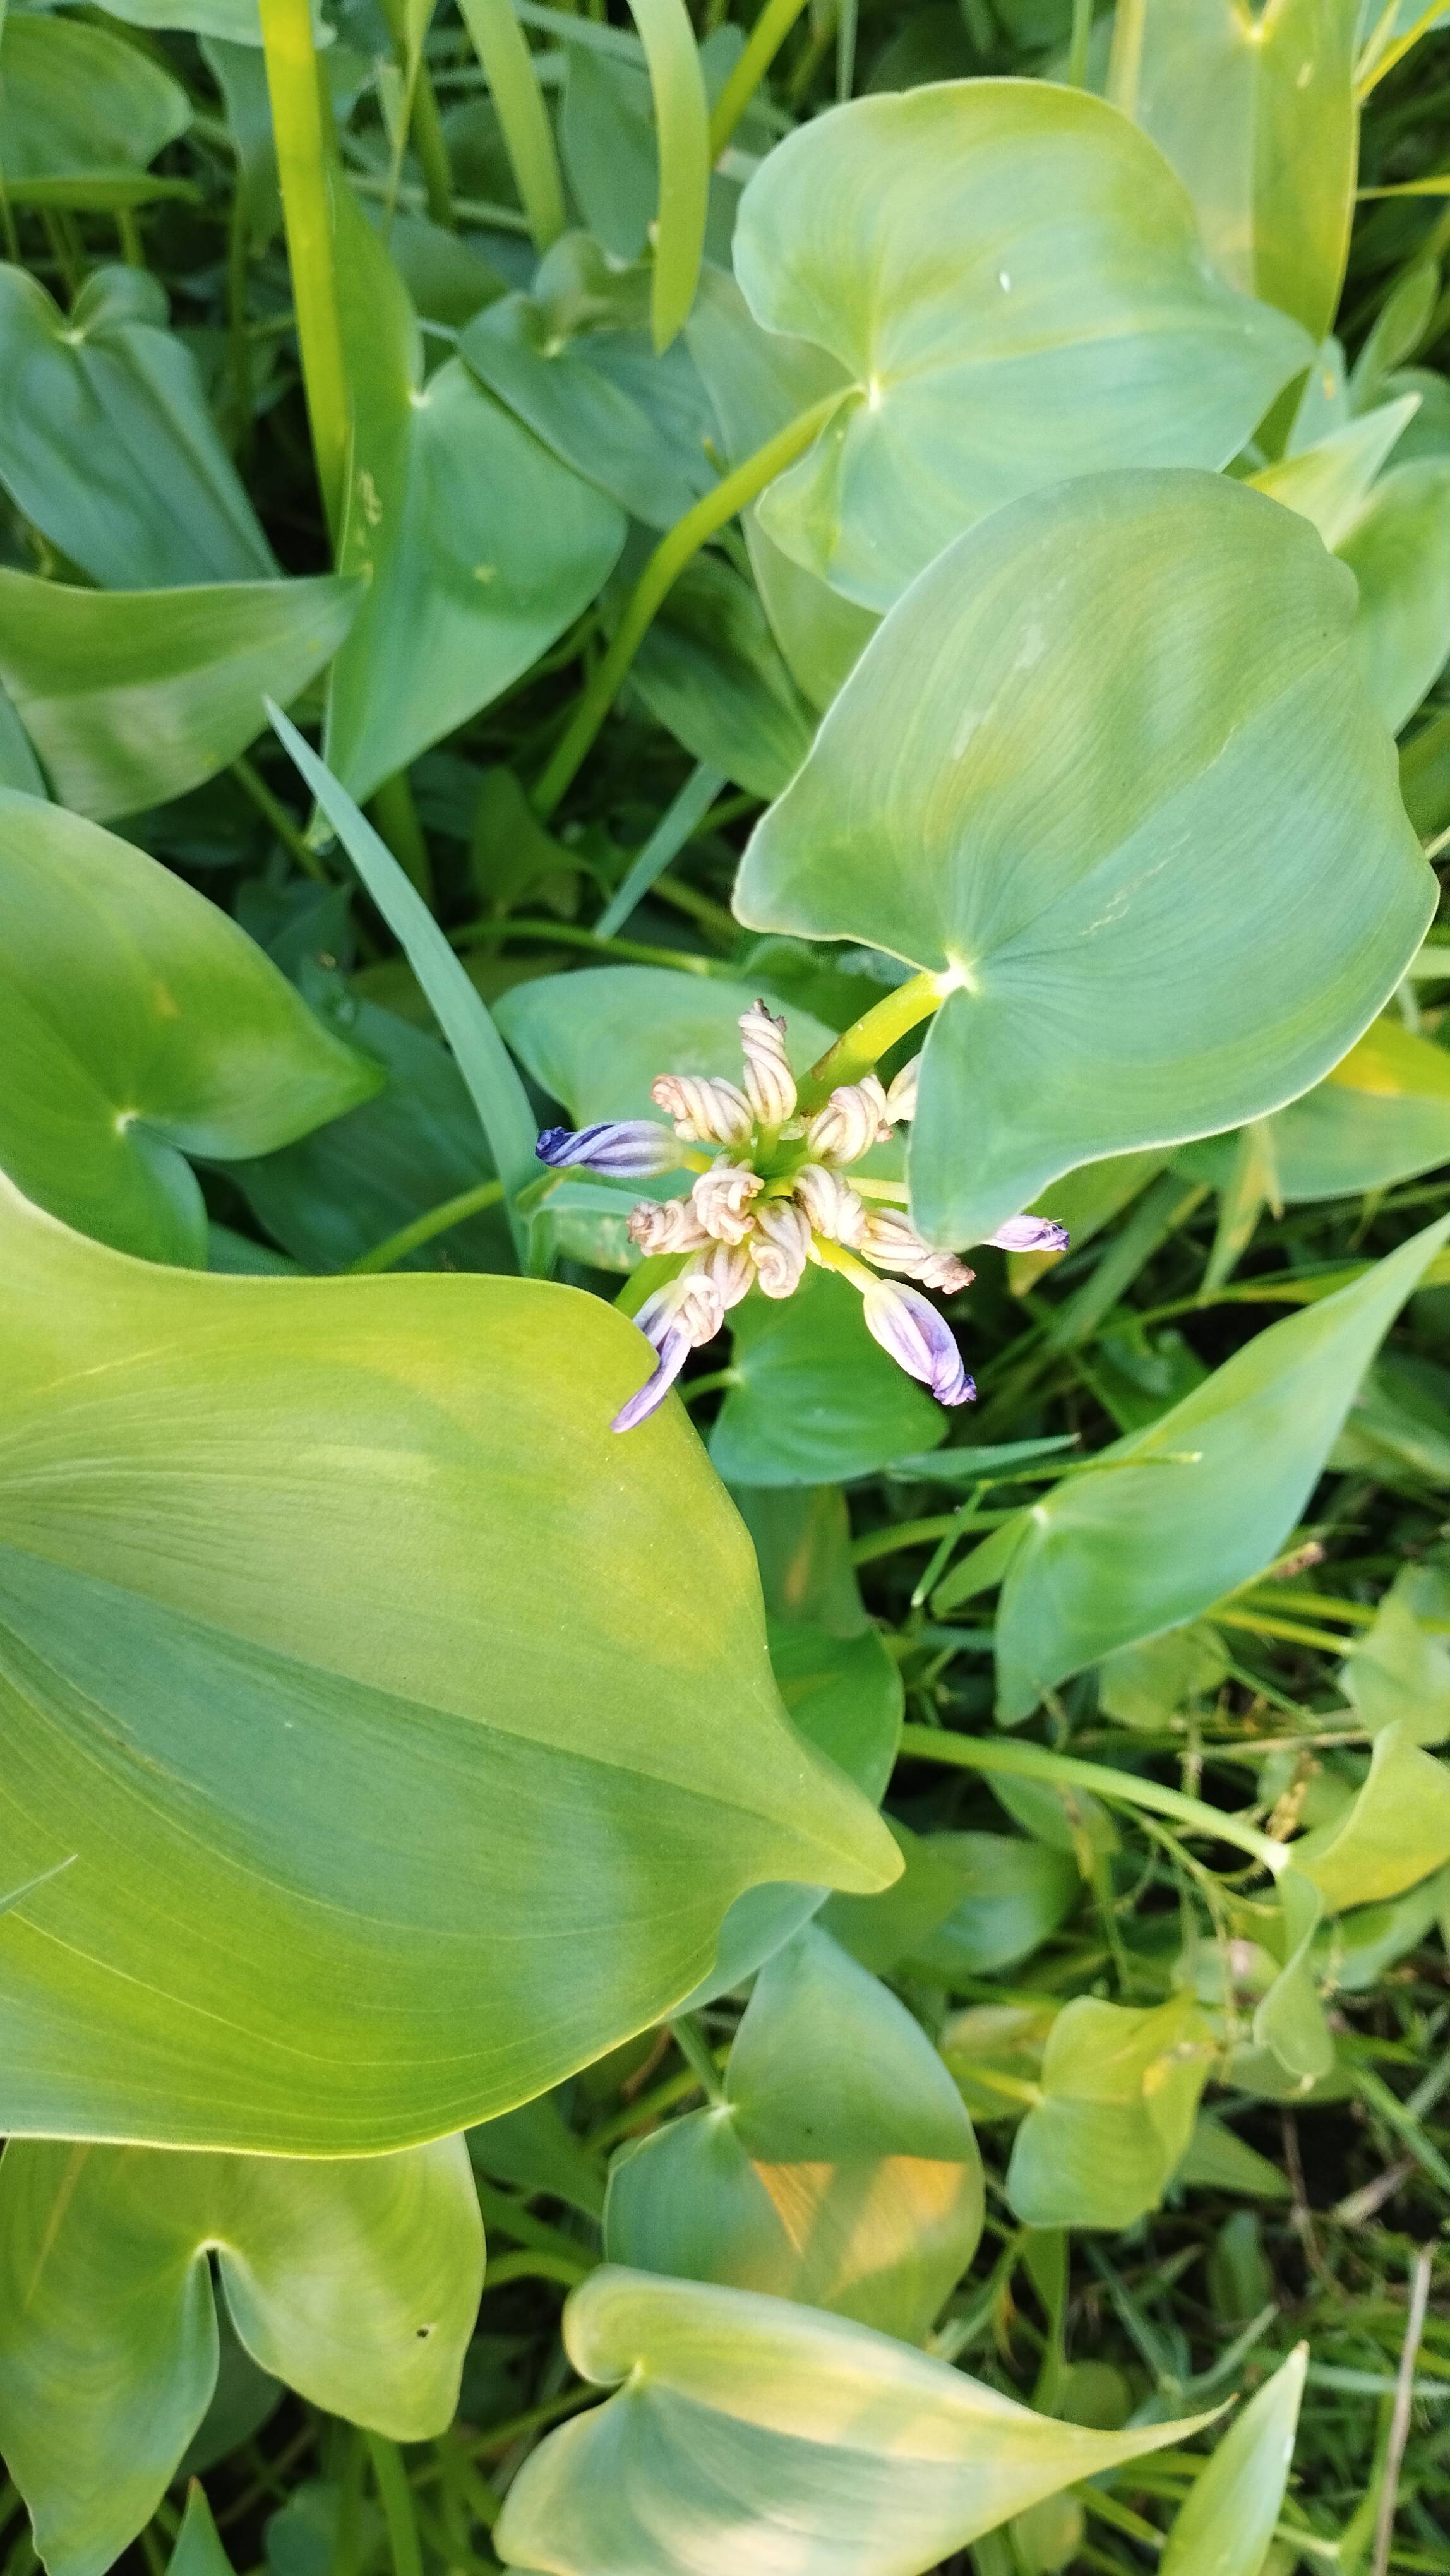
Species: Heartleaf False Pickerelweed (Monochoria korsakowii)